Basketmaker III period

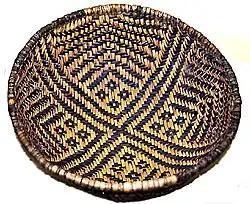
Basket, Basketmaker Culture, Ancestral Pueblo

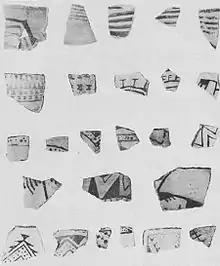
Mesa Verde National Park Basketmaker III – Pueblo I Decorated Bowl Shreds

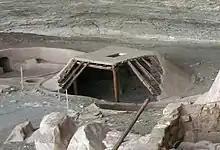
Example of a pit-house

Mesa Verde. Small groupings of pit houses were built on the top of mesas.